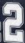
Number: 2